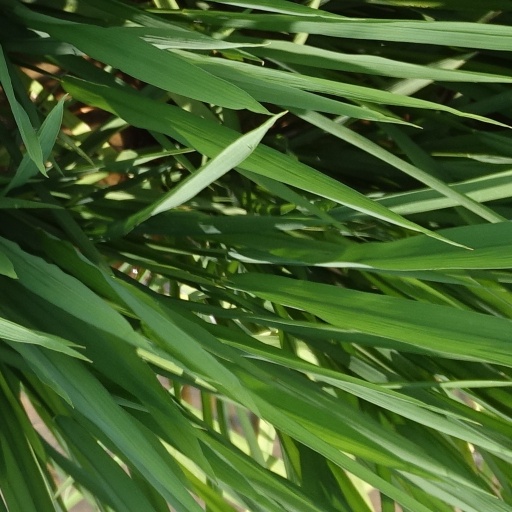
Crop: rice